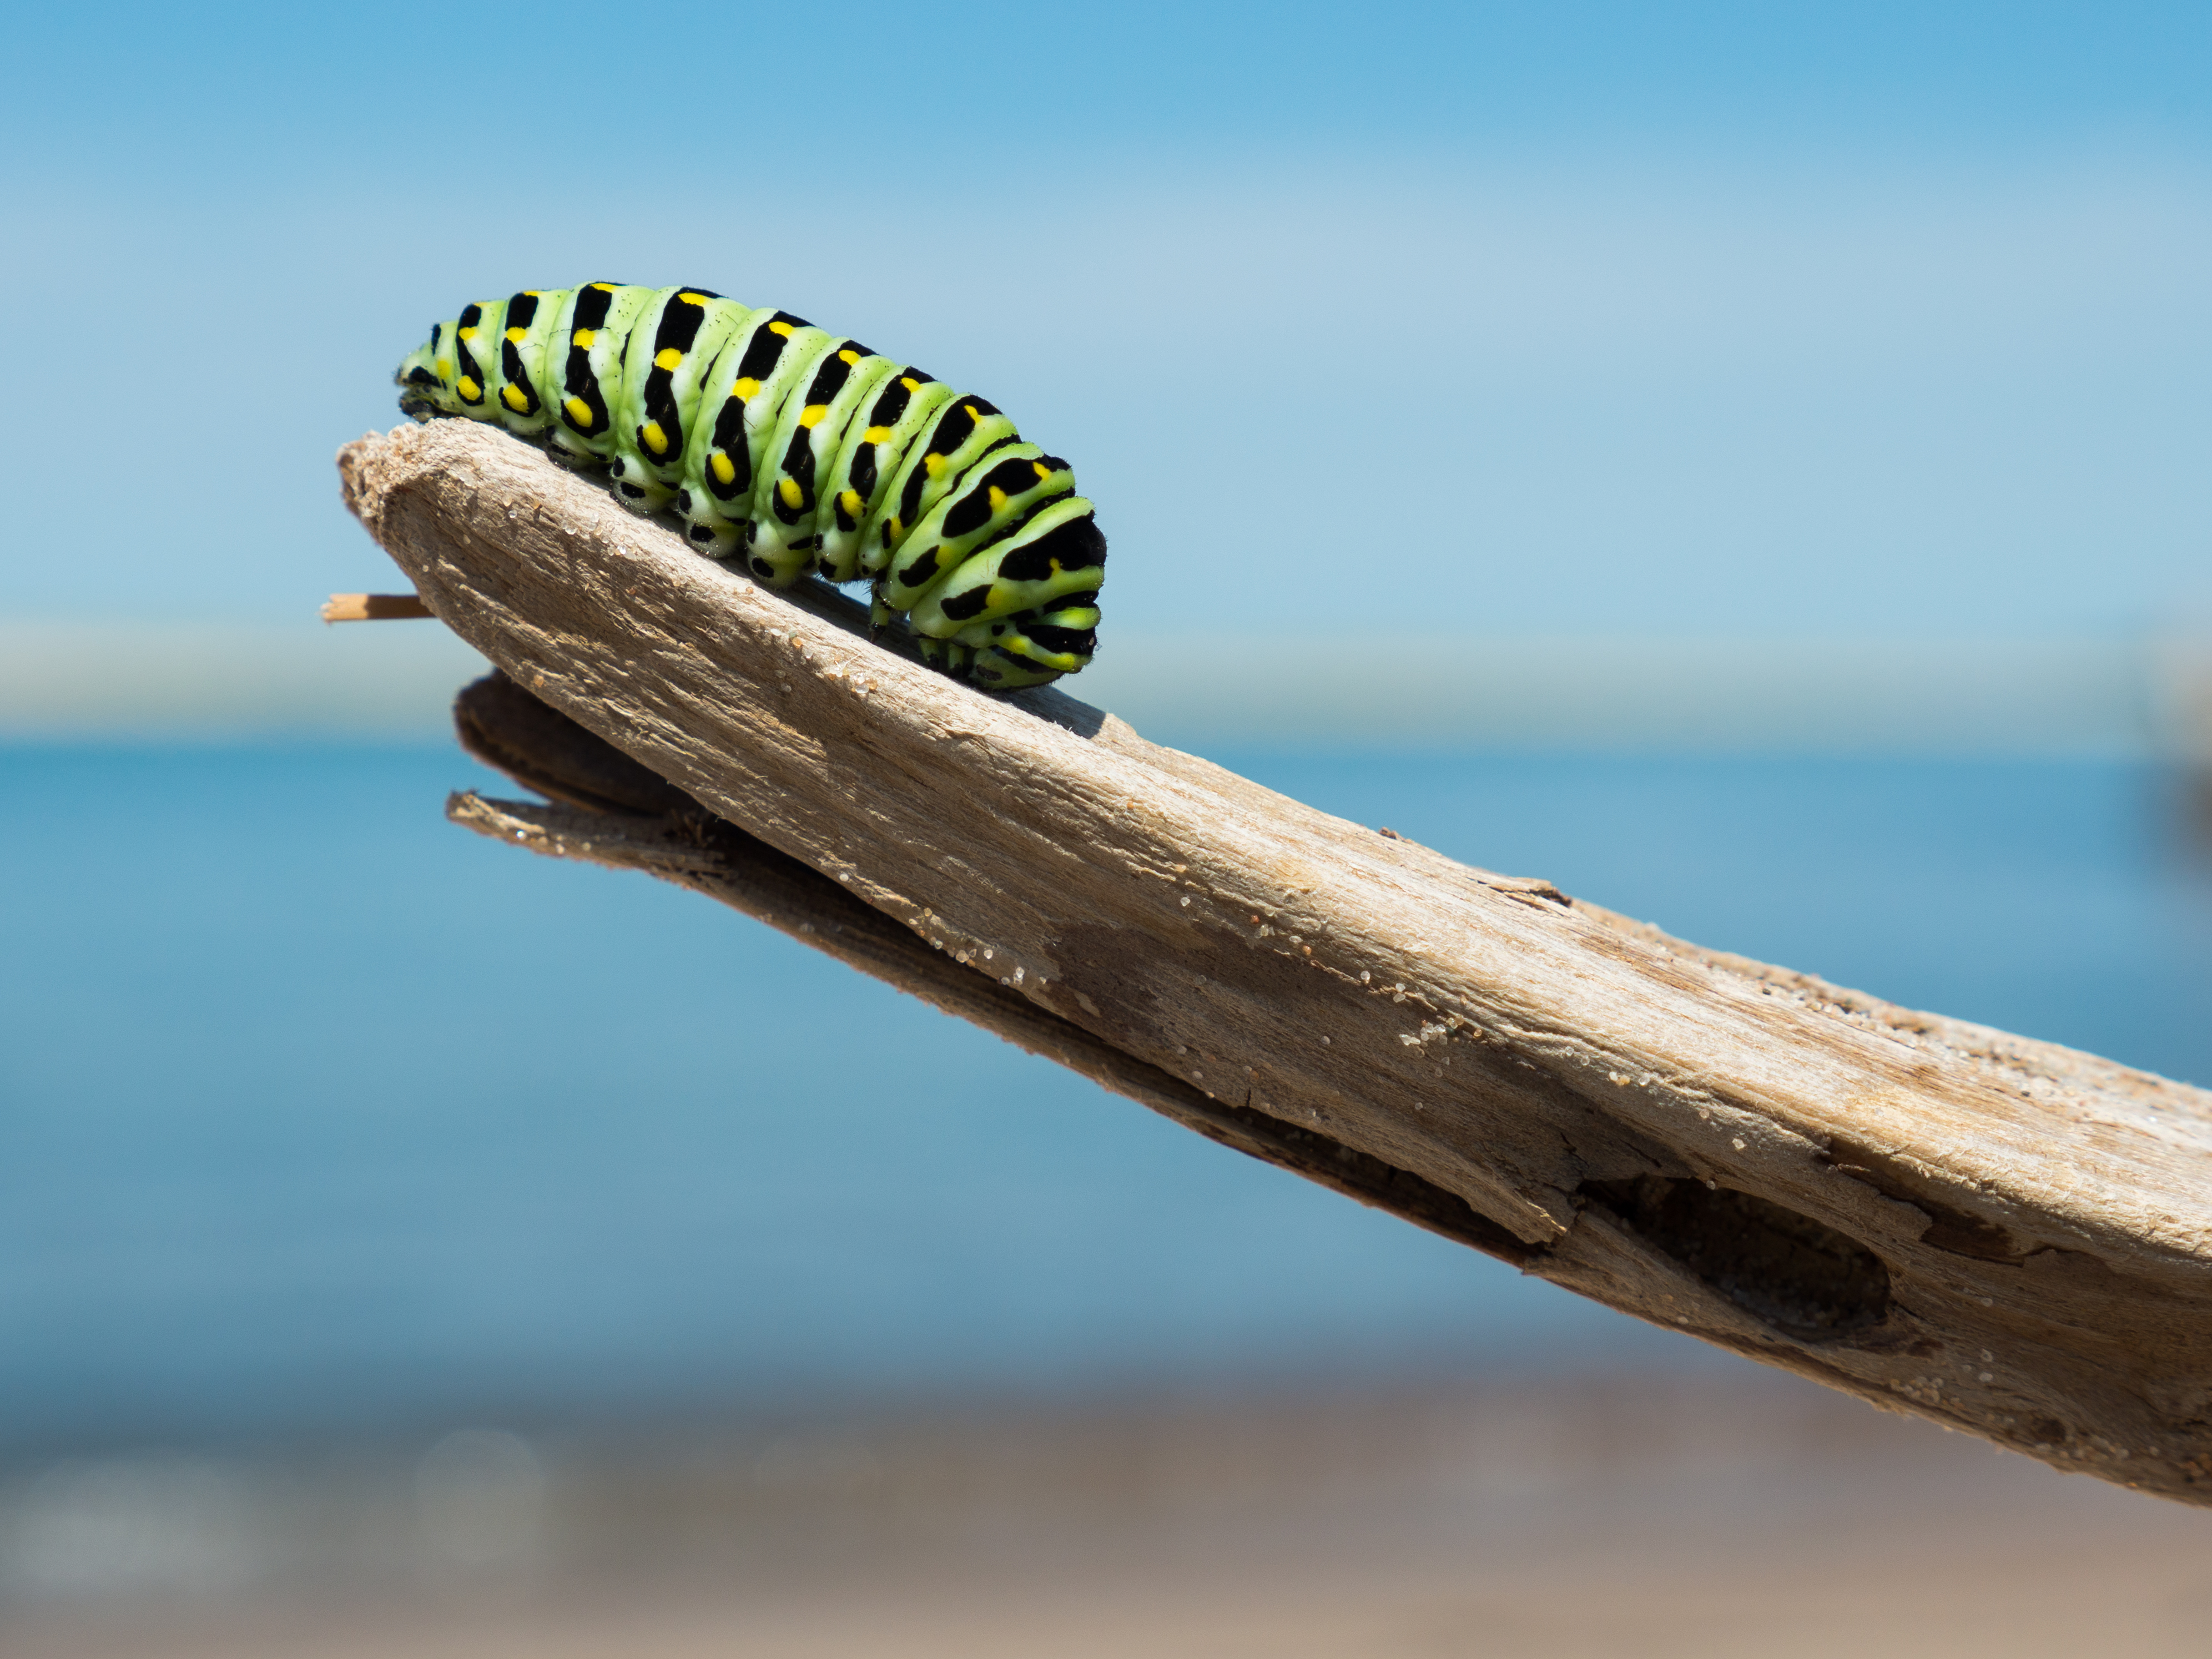
sea, nature, sand, wood, photography, leaf, green, insect, macro, blue, fauna, invertebrate, caterpillar, close up, outdoors, larva, macro photography, moths and butterflies